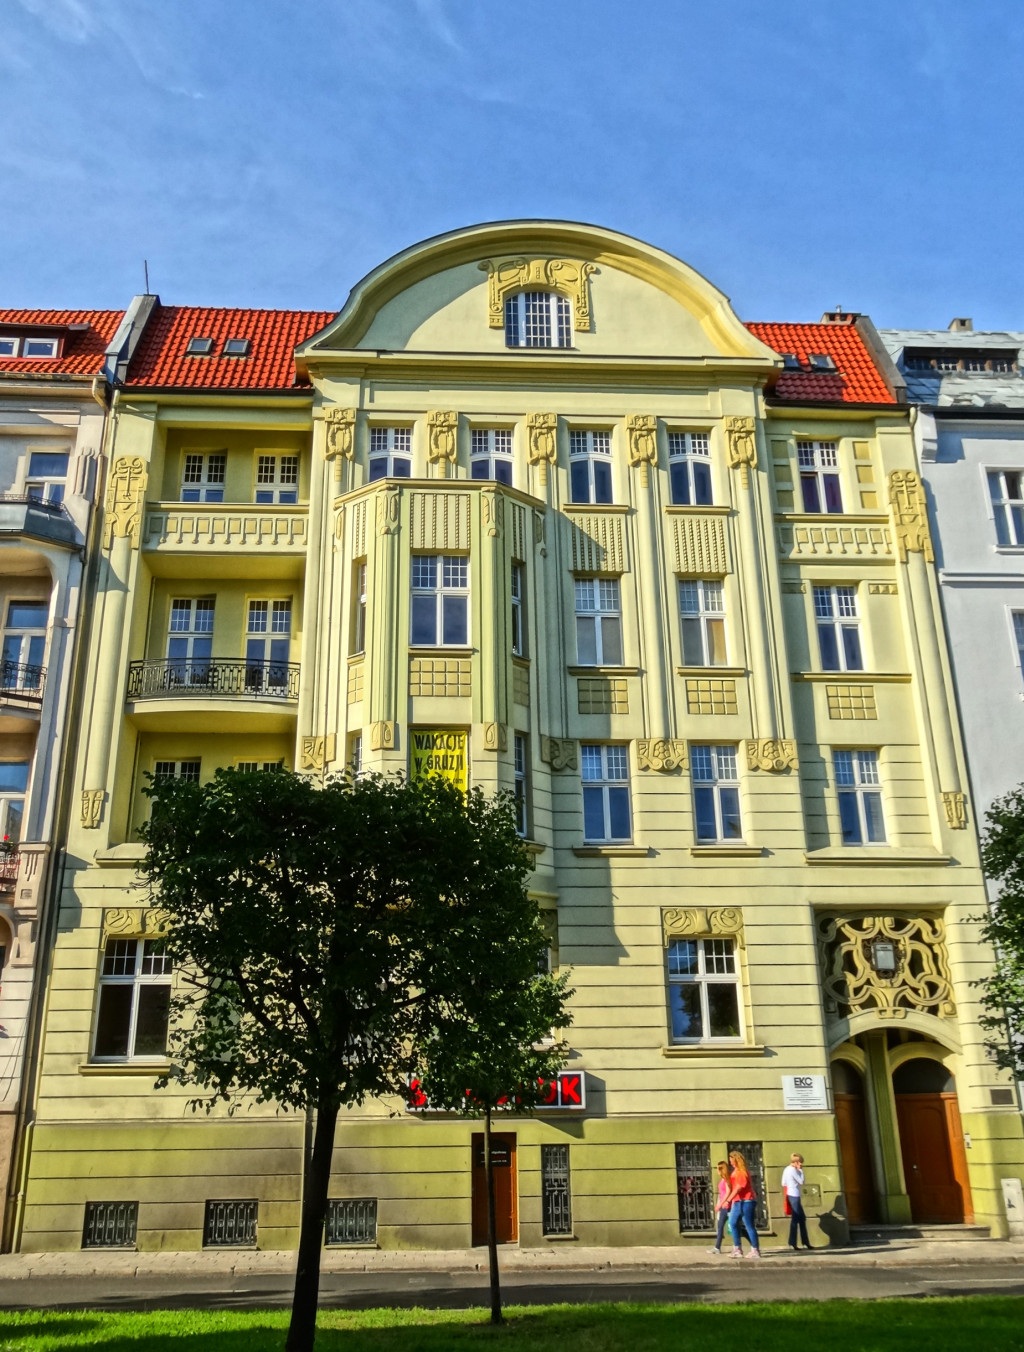
architecture, mansion, house, building, palace, home, downtown, facade, property, exterior, school, estate, courthouse, condominium, neighbourhood, residential area, bydgoszcz, mickiewicza street